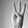
ASL letter: W